Field marshal (Russia)

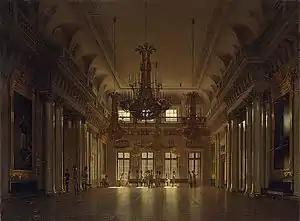
The Field Marshals' Hall of the Winter Palace. Russian cuirassiers can be seen observing the paintings.

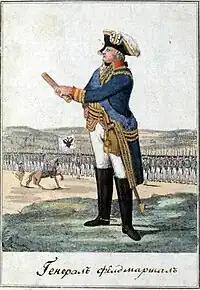
Uniform of a Russian General-feldmarshal (1793).

The rank of field marshal was bestowed on the following 64 Imperial Russian Army officers: